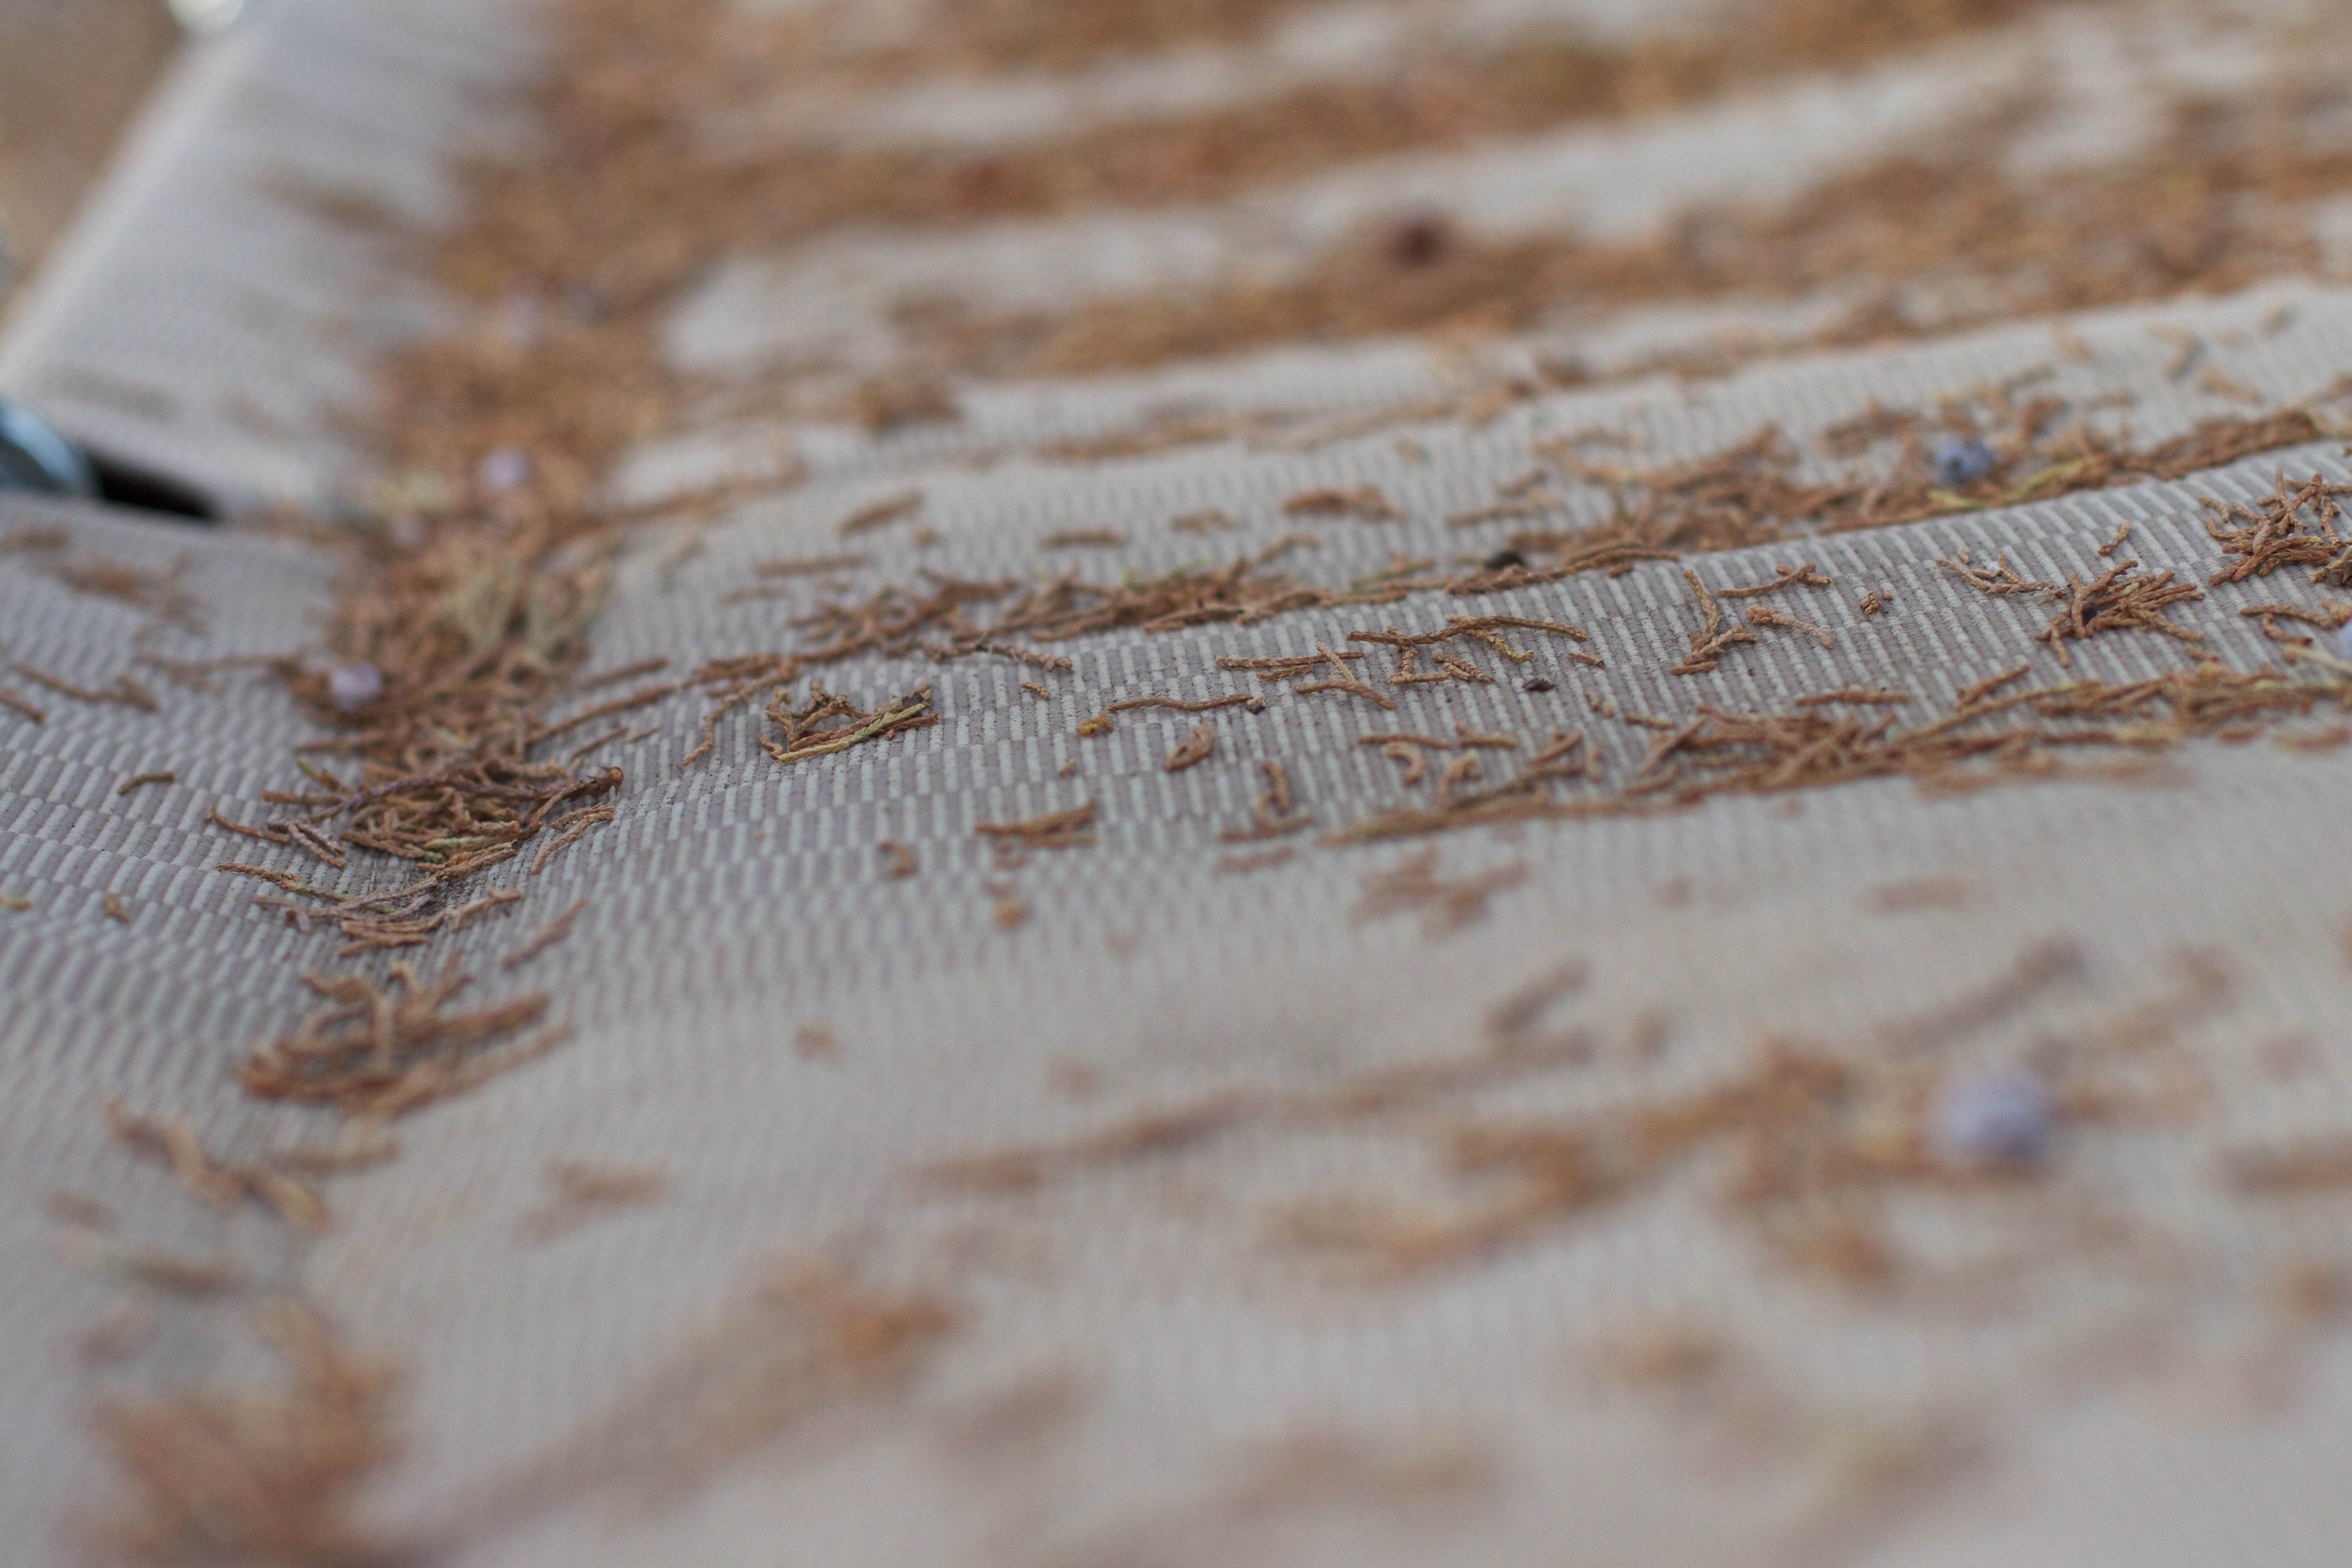
sand, wood, leaf, pattern, material, close up, textile, macro photography, flooring